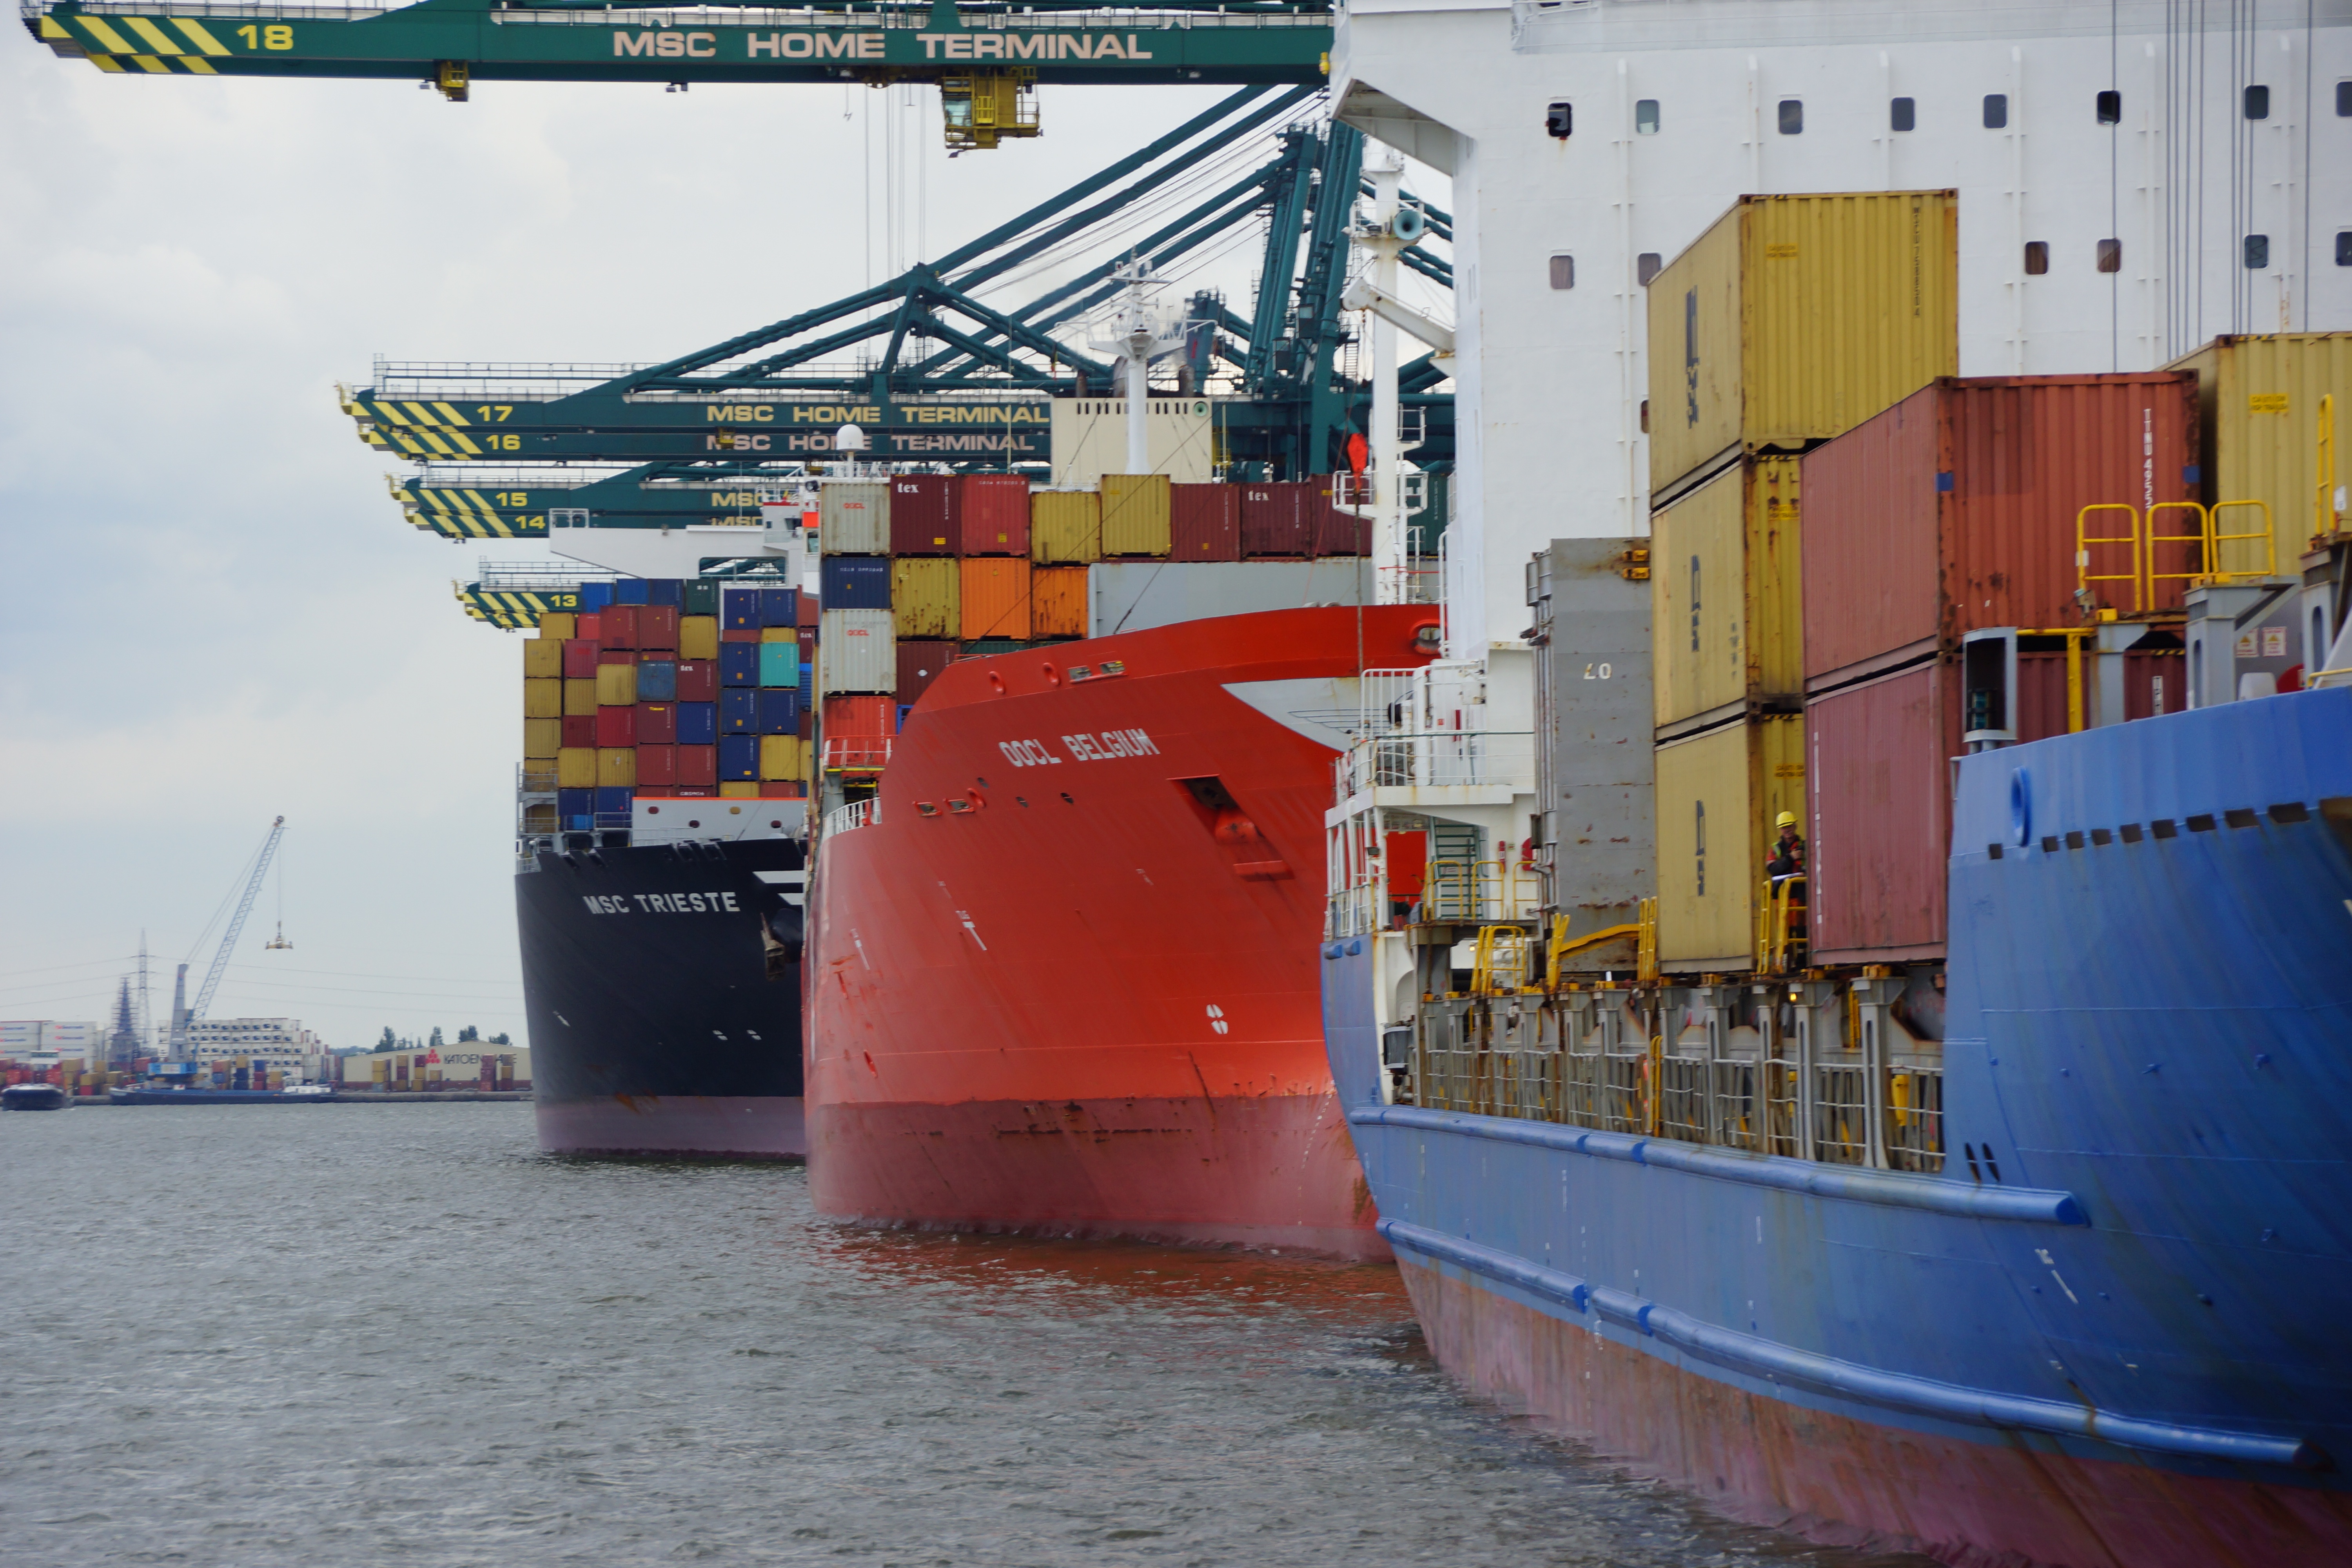
sea, water, dock, boat, ship, transport, vehicle, port, freight, cargo ship, waterway, belgium, nautical, container, infrastructure, cargo, containers, channel, distribution, watercraft, antwerp, quay, logistics, container ship, taps, container crane, freight transport, cabotage, bulk carrier, sea going vessel